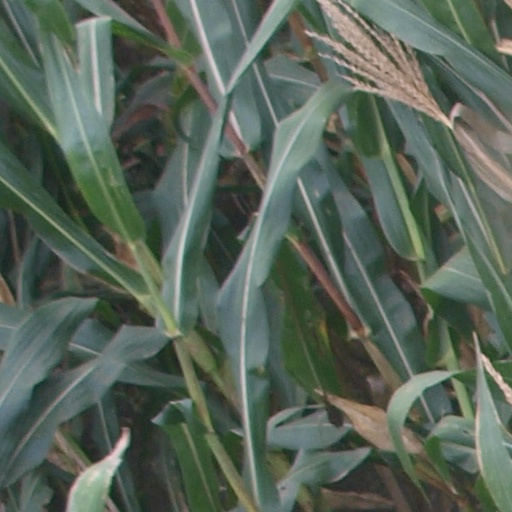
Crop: maize; corn